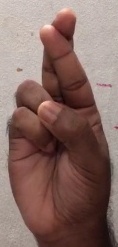
ASL sign: R